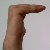
The image shows a hand gesture representing a space in Indian Sign Language.